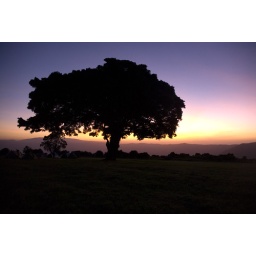
Big tree silhouette in front of a colorful sky at sunset on top of the Ngorongoro Crater in Tanzania, Africa.